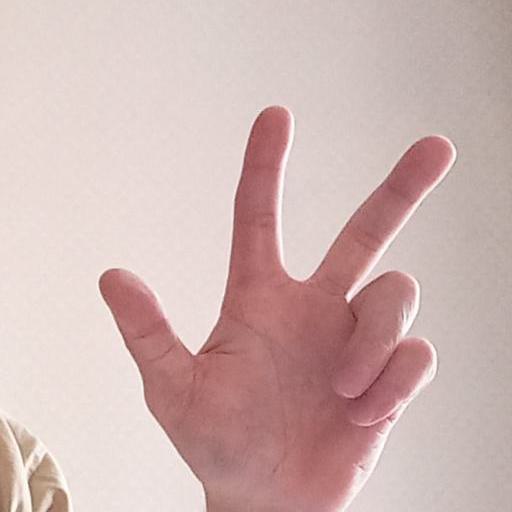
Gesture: three2